Hélène de Gingins

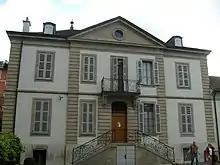
Les Délices, the Tronchin family home

Hélène Tronchin was born on 15 May 1828 in Geneva, the daughter of Colonel Armand "Henri" Louis Jacob Tronchin, a military officer and lay president of the Evangelical Society of Geneva. She grew up at Les Délices, her family's mansion that had previously been the home of Voltaire.